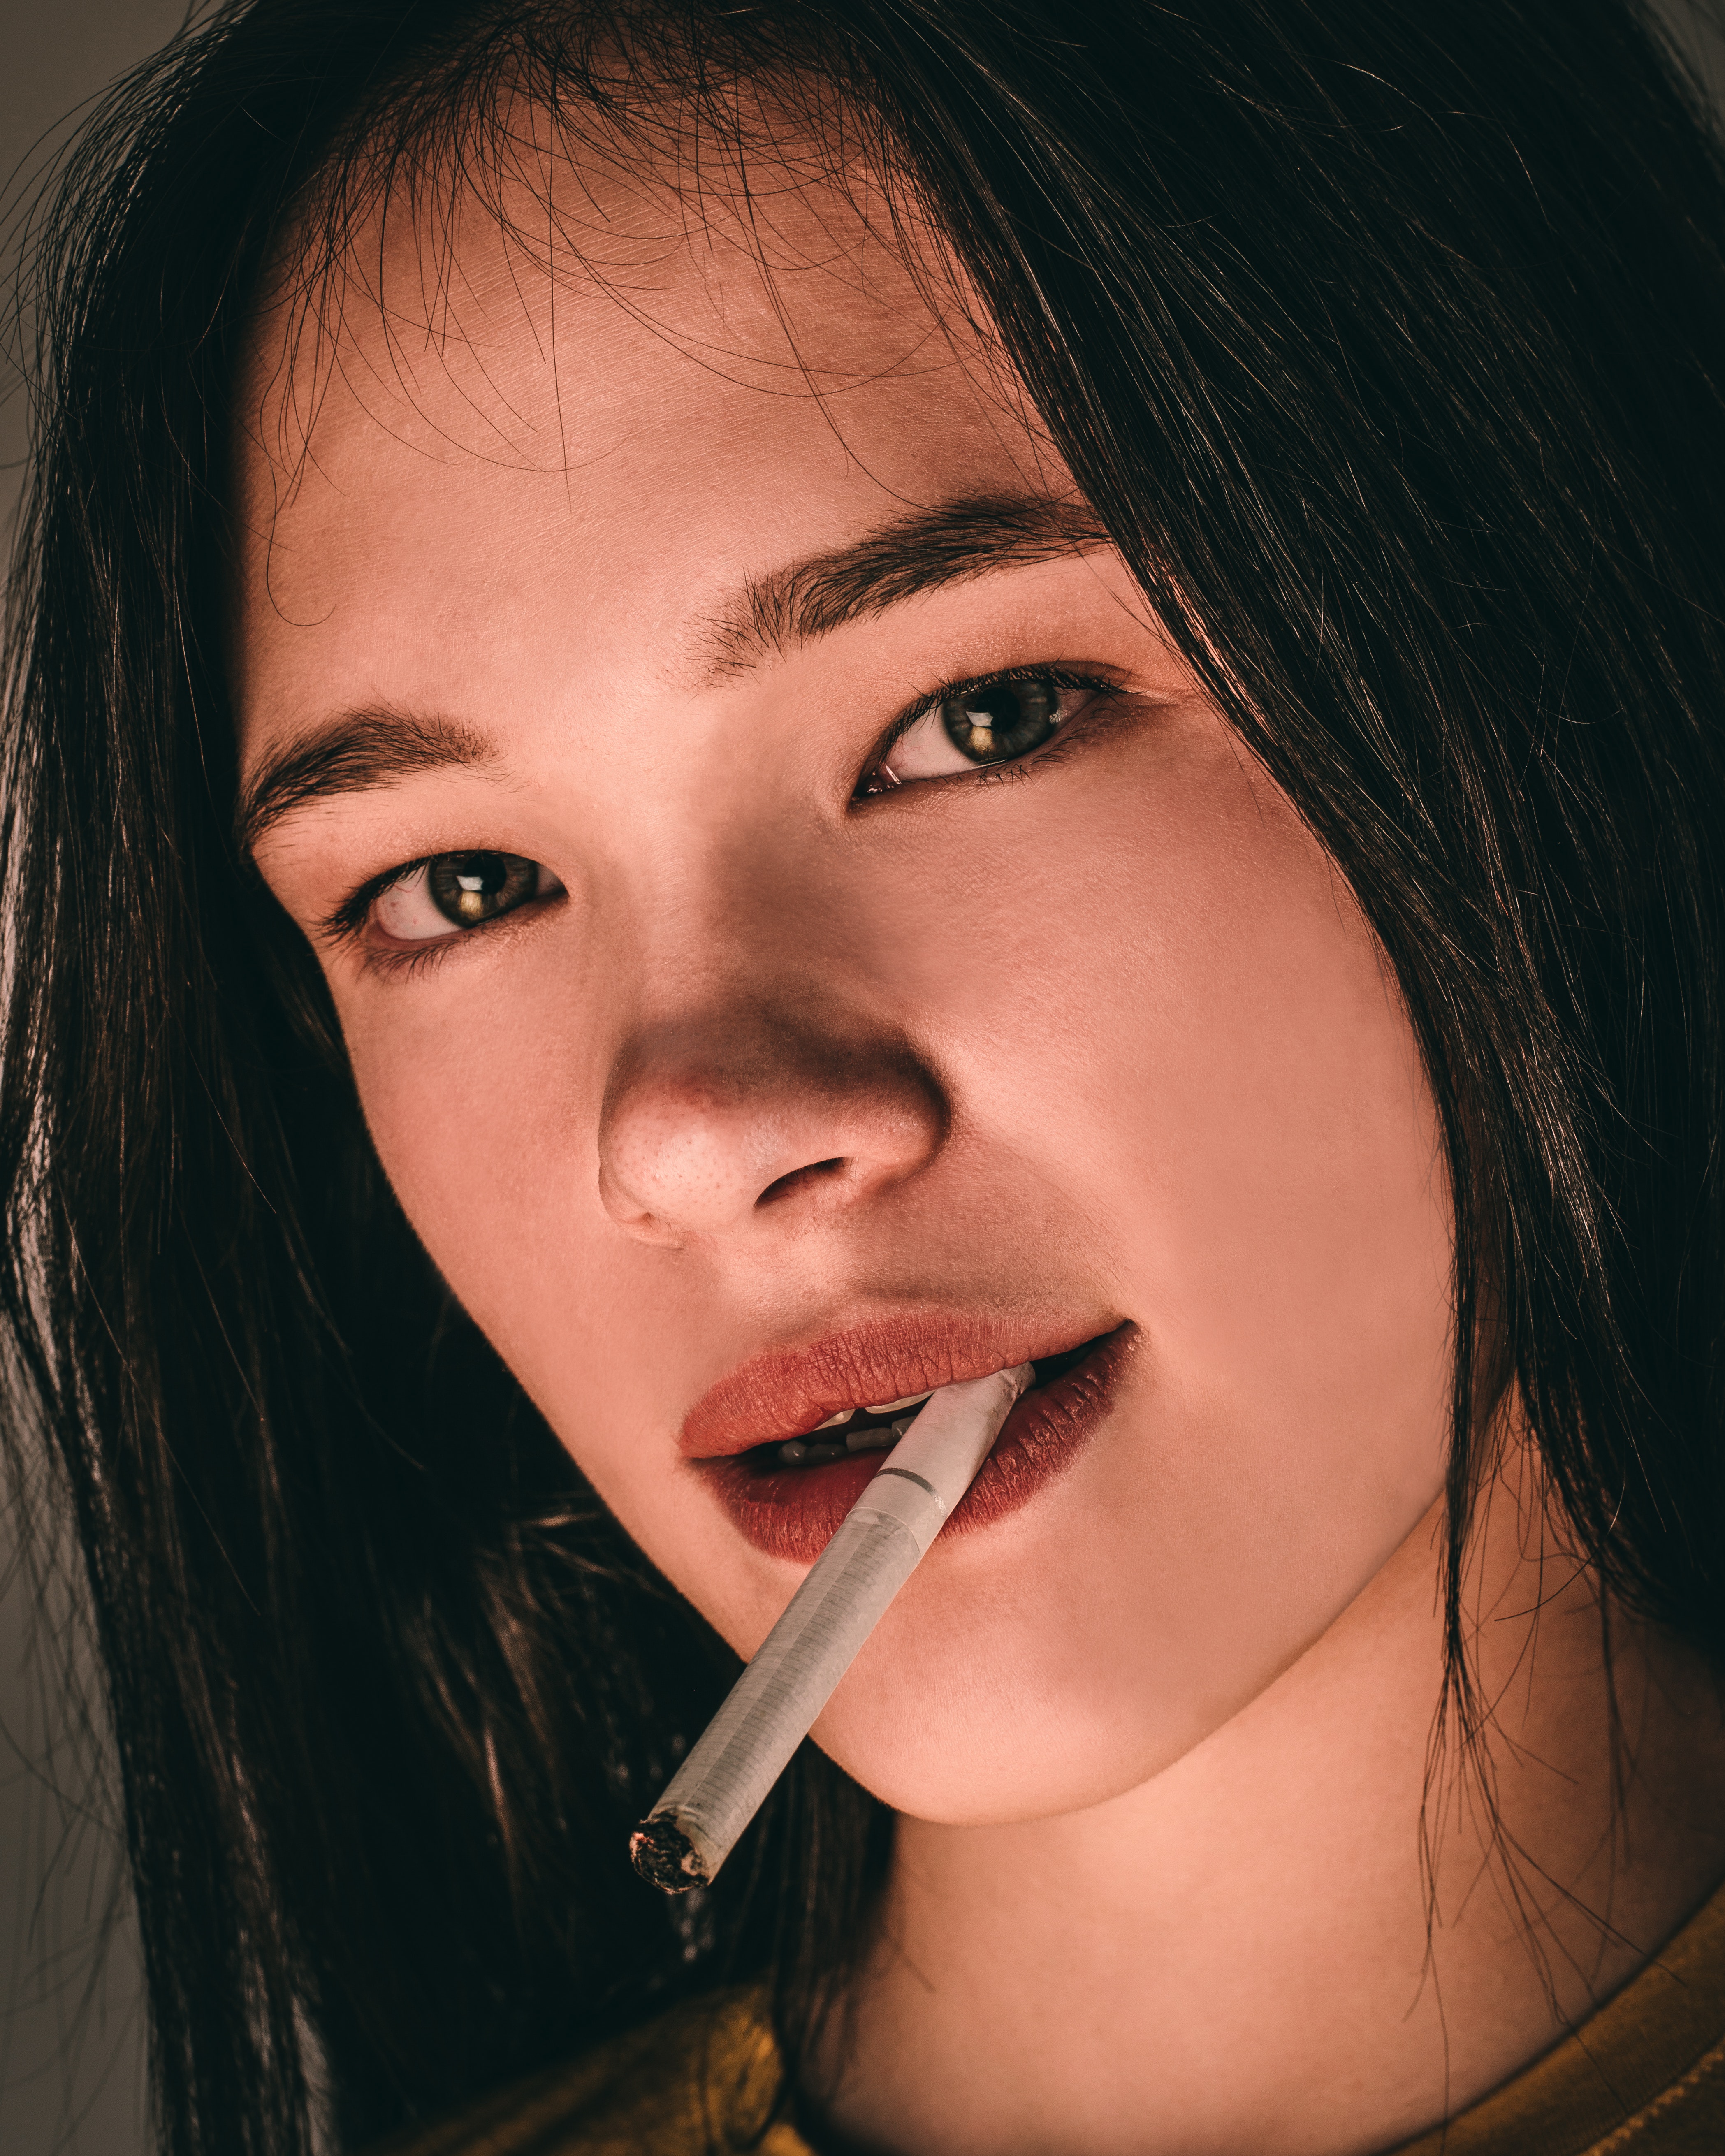
face, lip, tooth, facial expression, nose, eyebrow, chin, beauty, mouth, organ, head, cheek, close up, eye, human body, smile, eyelash, black hair, jaw, neck, flesh, brown hair, tongue